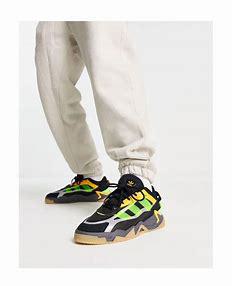
Brand: adidas
Model: originals Adidas Originals Niteball